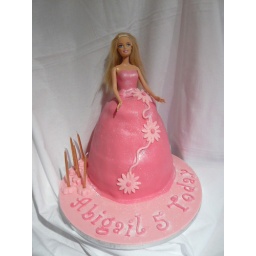
Vanilla cake with jam and buttercream filling covered in bright pink fondant with flowers and lots of edible sparkle.